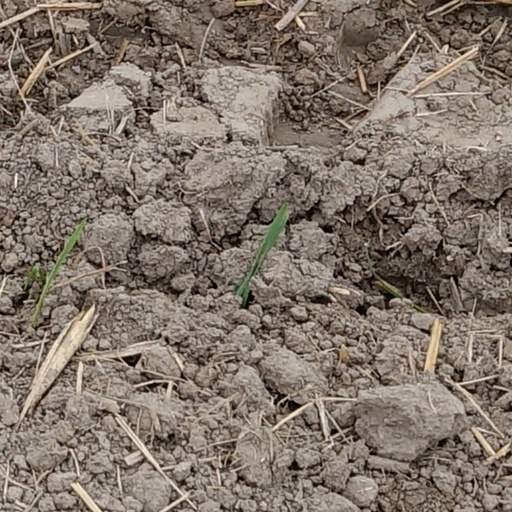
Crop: wheat